1919 Giro d'Italia

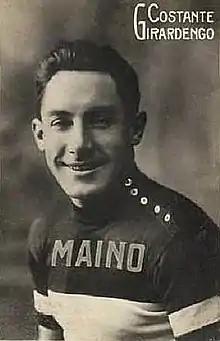
A man looking at a camera while posing.

There were fifteen cyclists who had completed all ten stages. For these cyclists, the times they had needed in each stage was added up for the general classification. The cyclist with the least accumulated time was the winner. Giosuè Lombardi won the prize for best ranked independent rider in the general classification.